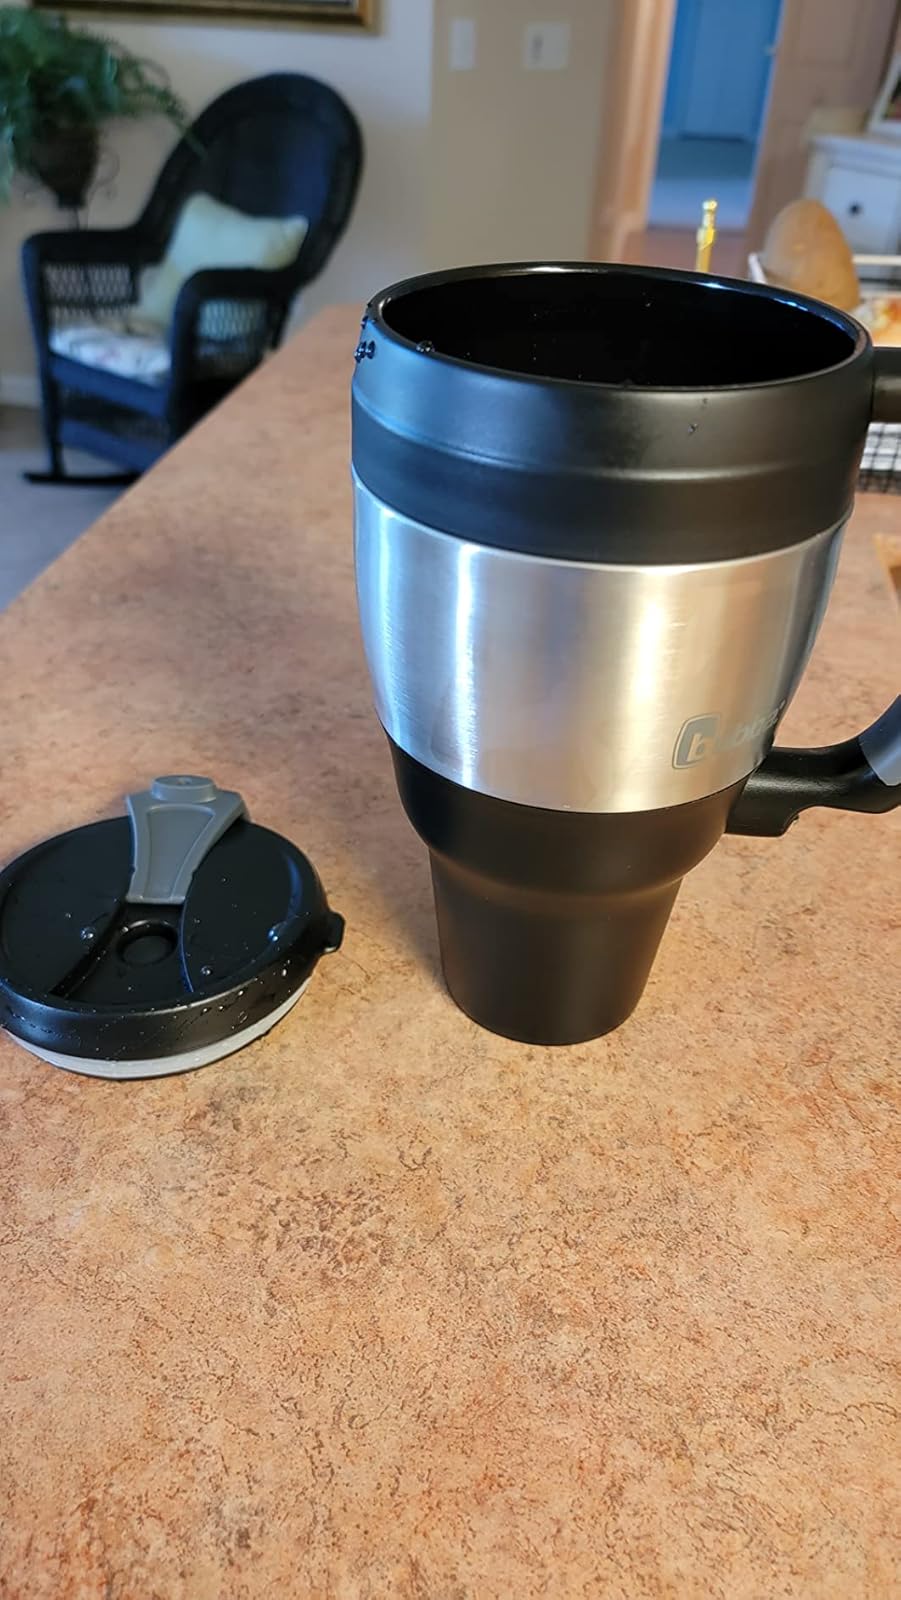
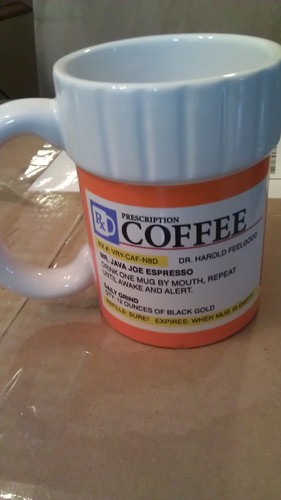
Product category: items_mug
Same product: no